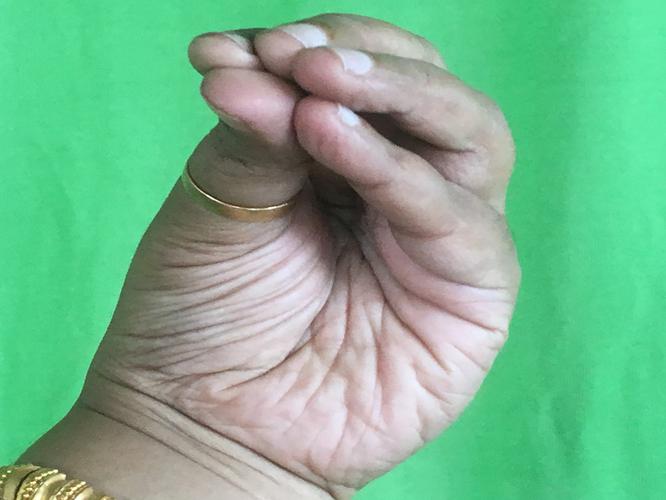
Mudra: Mukulam
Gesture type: single_hand